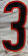
Number: 3